Rape of Persephone

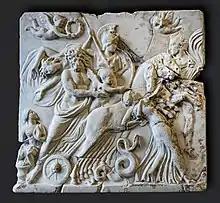
The Rape of Persephone, musée Saint-Raymond, Toulouse, inv. Ra 152

Created in 1636 and 1637, Peter Paul Rubens depicted the abduction of Persephone in a piece entitled "The Rape of Proserpine". The piece was intended to decorate the lost Torre de la Parada, and as such was owned by the Spanish Royal family.